North Bengal (West Bengal)

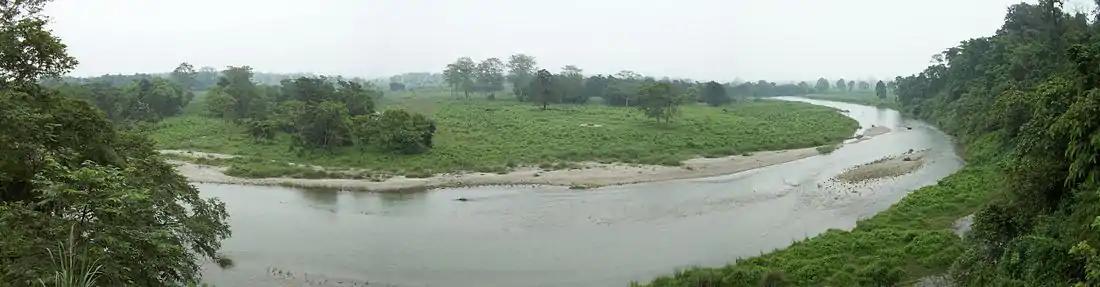
Gorumara National Park

Geographically, North Bengal is formed by the Darjeeling hills and the Dooars plains. The Darjeeling hilly region consists of the Darjeeling Sadar, Kurseong, and Mirik subdivisions of Darjeeling district, and the entire Kalimpong district. Sandakphu in this region is the highest peak in West Bengal. The Dooars plain region is formed by the plains of Alipurduar, Cooch Behar, Jalpaiguri, and the plain areas of Darjeeling. The narrow strip of land in North Bengal called the Siliguri Corridor connects Northeast India with the mainland of India. Additionally, the Tin Bigha Corridor leased to Bangladesh connects Dahagram with the mainland of Bangladesh. The main rivers of North Bengal are the Teesta, Torsha, Jaldhaka, Raidak, Mahananda, etc.